Rzhevsky District

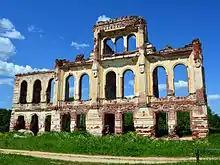
Ruins of the facade of the main building of the Znamenskoye Estate

The district contains 13 cultural heritage monuments of federal significance and additionally 108 objects classified as cultural and historical heritage of local significance. The federal monuments include the Church of the Nativity of the Theotokos in the selo of Ratkovo, the complex of the Orekhovo Estate in the selo of Orekhovo, as well as a number of archeological sites.